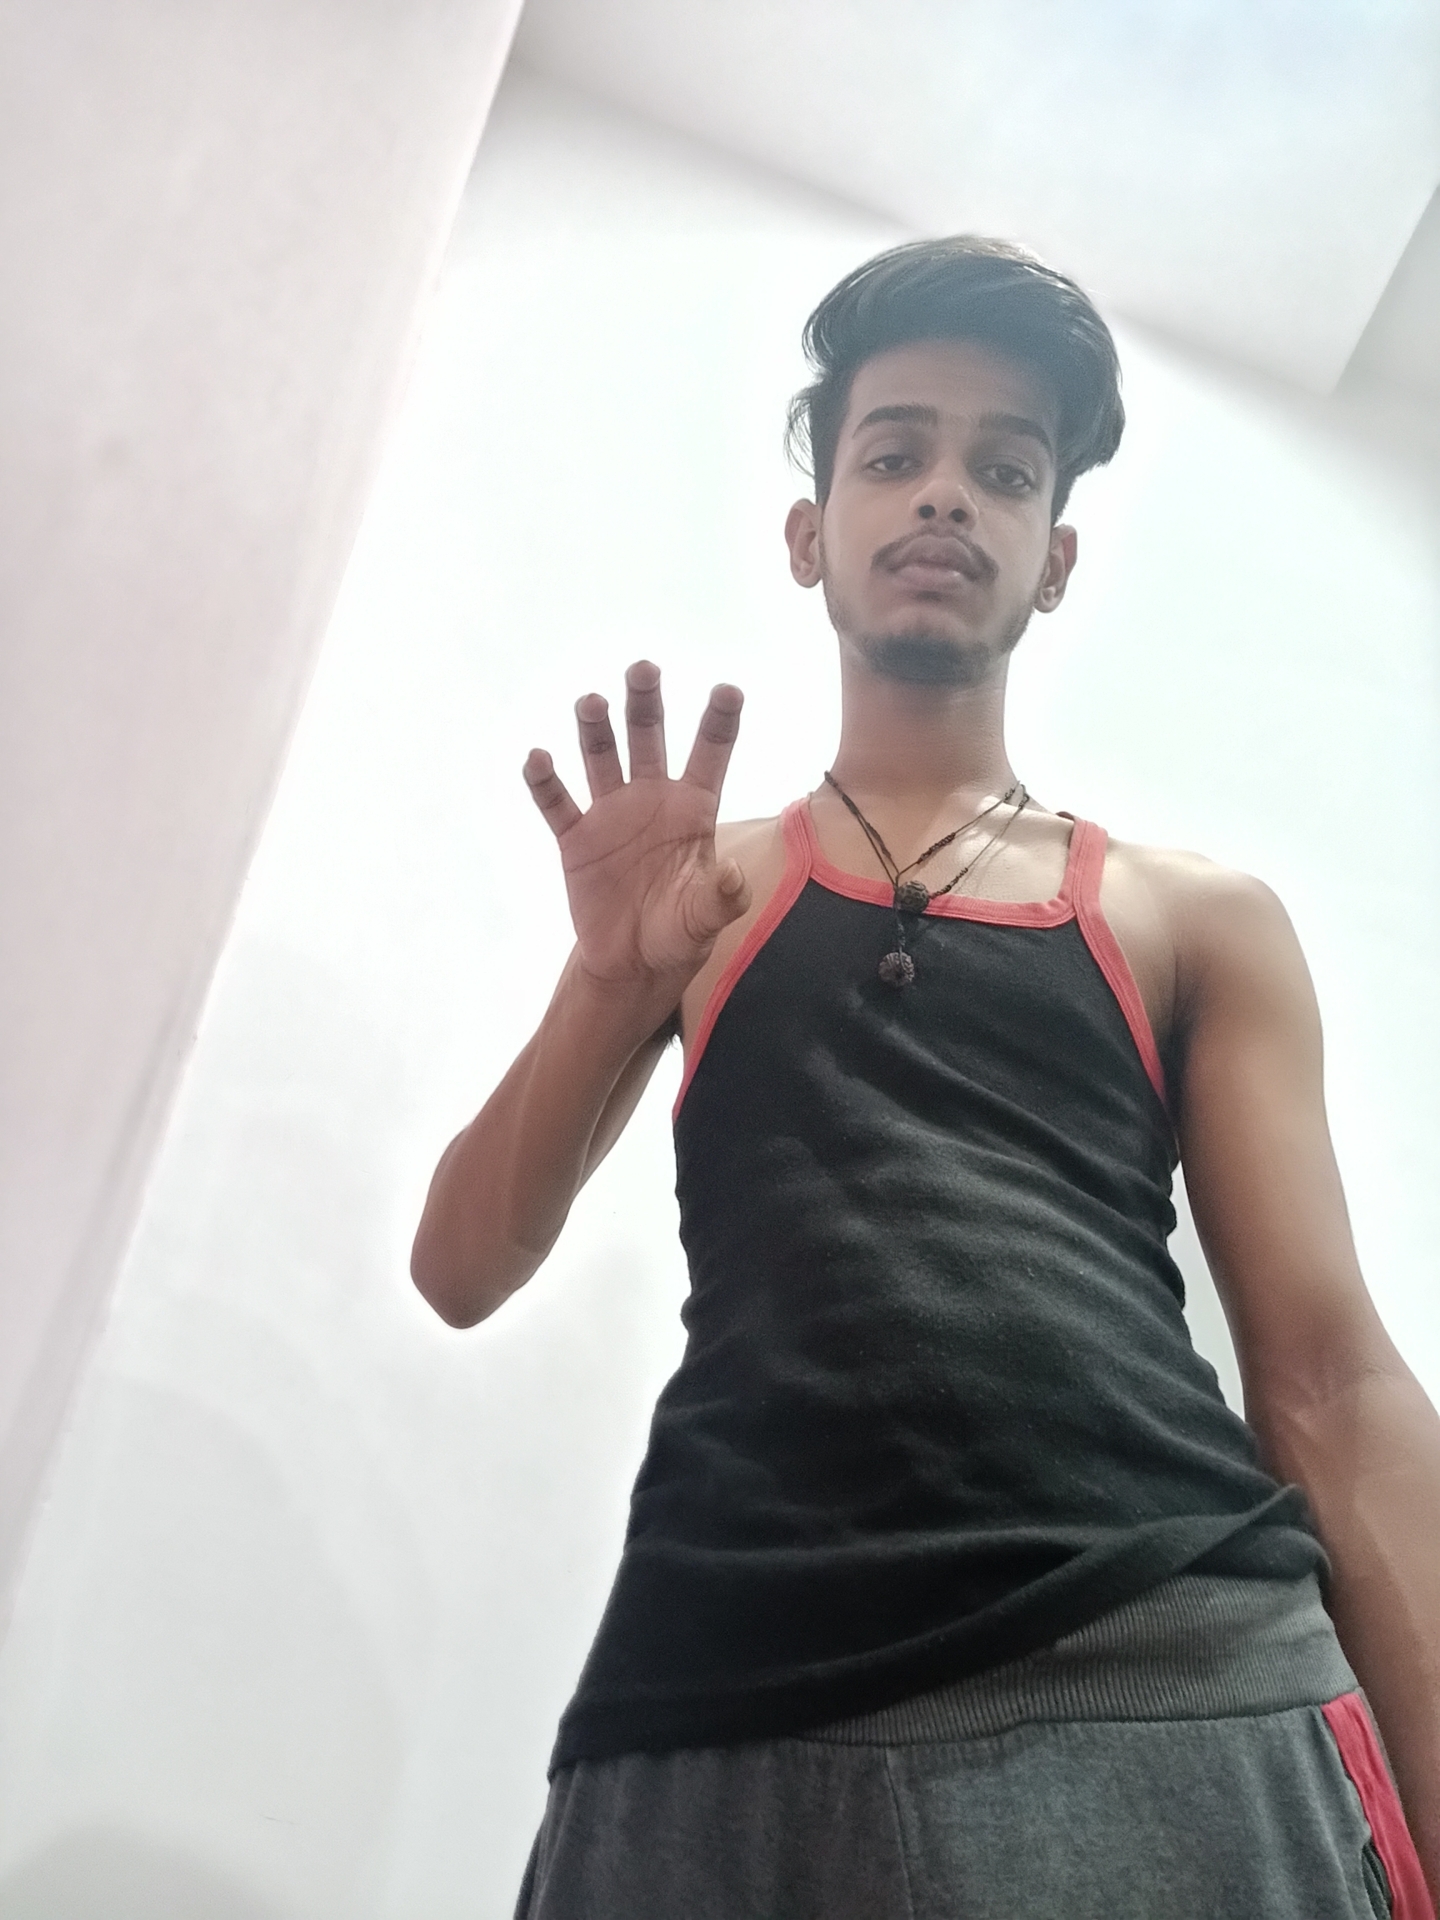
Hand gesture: grabbing